Rhaphidophoridae

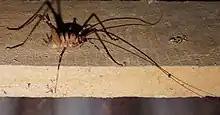
"Pachyrhamma edwardsii" from New Zealand

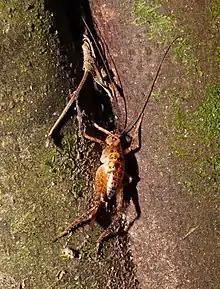
"Talitropsis sedilloti"

An as-yet-unnamed genus was discovered within a cave in Grand Canyon–Parashant National Monument, on the Utah/Arizona border, in 2005. Its most distinctive characteristic is that it has functional grasping cerci on its posterior.